Arturo Fuente

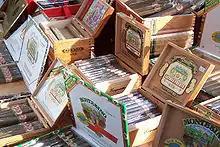
Arturo Fuente cigar boxes at 2005 Tampa Cigar Heritage Festival. The Montesino cigars are also produced by Tabacalera A. Fuente y Cia.

Up until the 1962 embargo, cigars were typically made in the United States of Cuban tobacco. Following the embargo, access to Cuban tobacco was abruptly terminated, forcing every cigar maker to change the blends that they used. Carlos Fuente, Sr. later recalled: